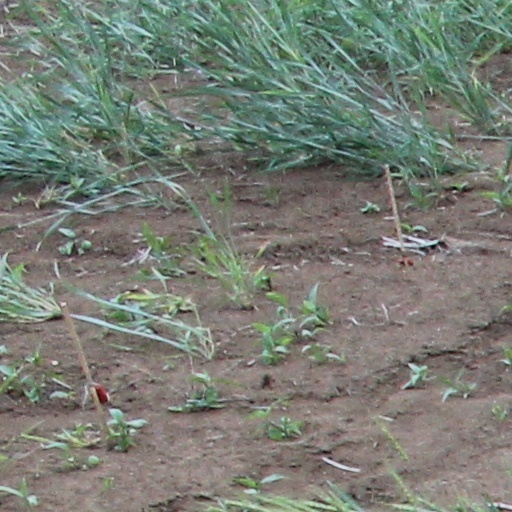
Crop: wheat